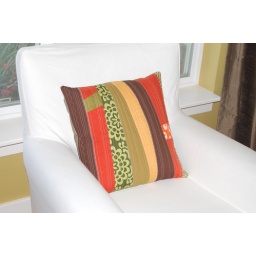
patchwork pillow in brown 001